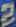
Number: 2